Western Chalukya literature in Kannada

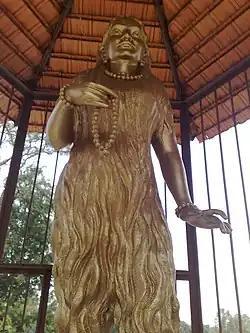
Akka Mahadevi, noted female Kannada poet, 12th century

Born to Brahmin parents in the town of Basavana Bagewadi, Basavanna (1106–1167) rejected the "upanayanam" ("ritual thread ceremony") and left home for Kudalasangama, a holy place at the confluence of the Krishna and Ghataprabha rivers in Bagalkot district, Karnataka. According to historian P.B. Desai, it was here, during his tutelage under the saint Ishanyaguru, that Basavanna had visions of his life's purpose. The life of Basavanna marks a milestone in the history of Karnataka state, India. A towering personality, his zeal and socio-cultural achievements in the realm of peace and equality of mankind have brought about enduring changes in society.